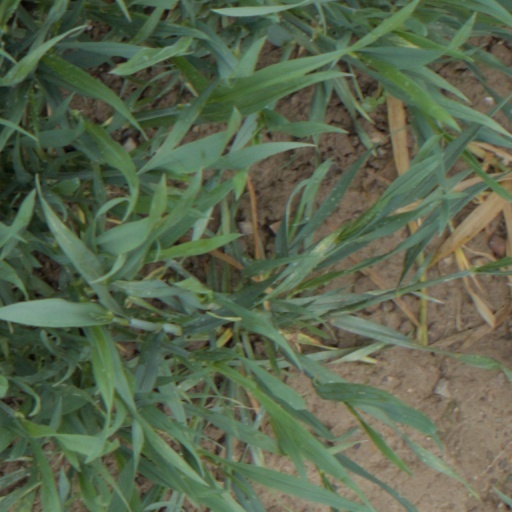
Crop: wheat